Kentucky Oaks Trophy

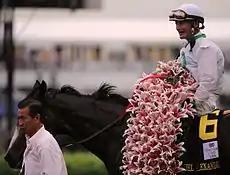
Garland of "Lillies for the Fillies" presented to Rachel Alexandra

The Kentucky Oaks trophy is held at and by the Kentucky Derby Museum in Louisville. As a permanent memento, the winning owner of the Oaks receives a set of 12 sterling silver julep cups in a satin-lined wood case. The julep cups are also engraved with the year and the names of the winning team. It is a sentimental tradition that the winning owner gifts a julep cup each to the winning trainer, winning jockey and the breeder of the horse, although there is no requirement to make the gifts.